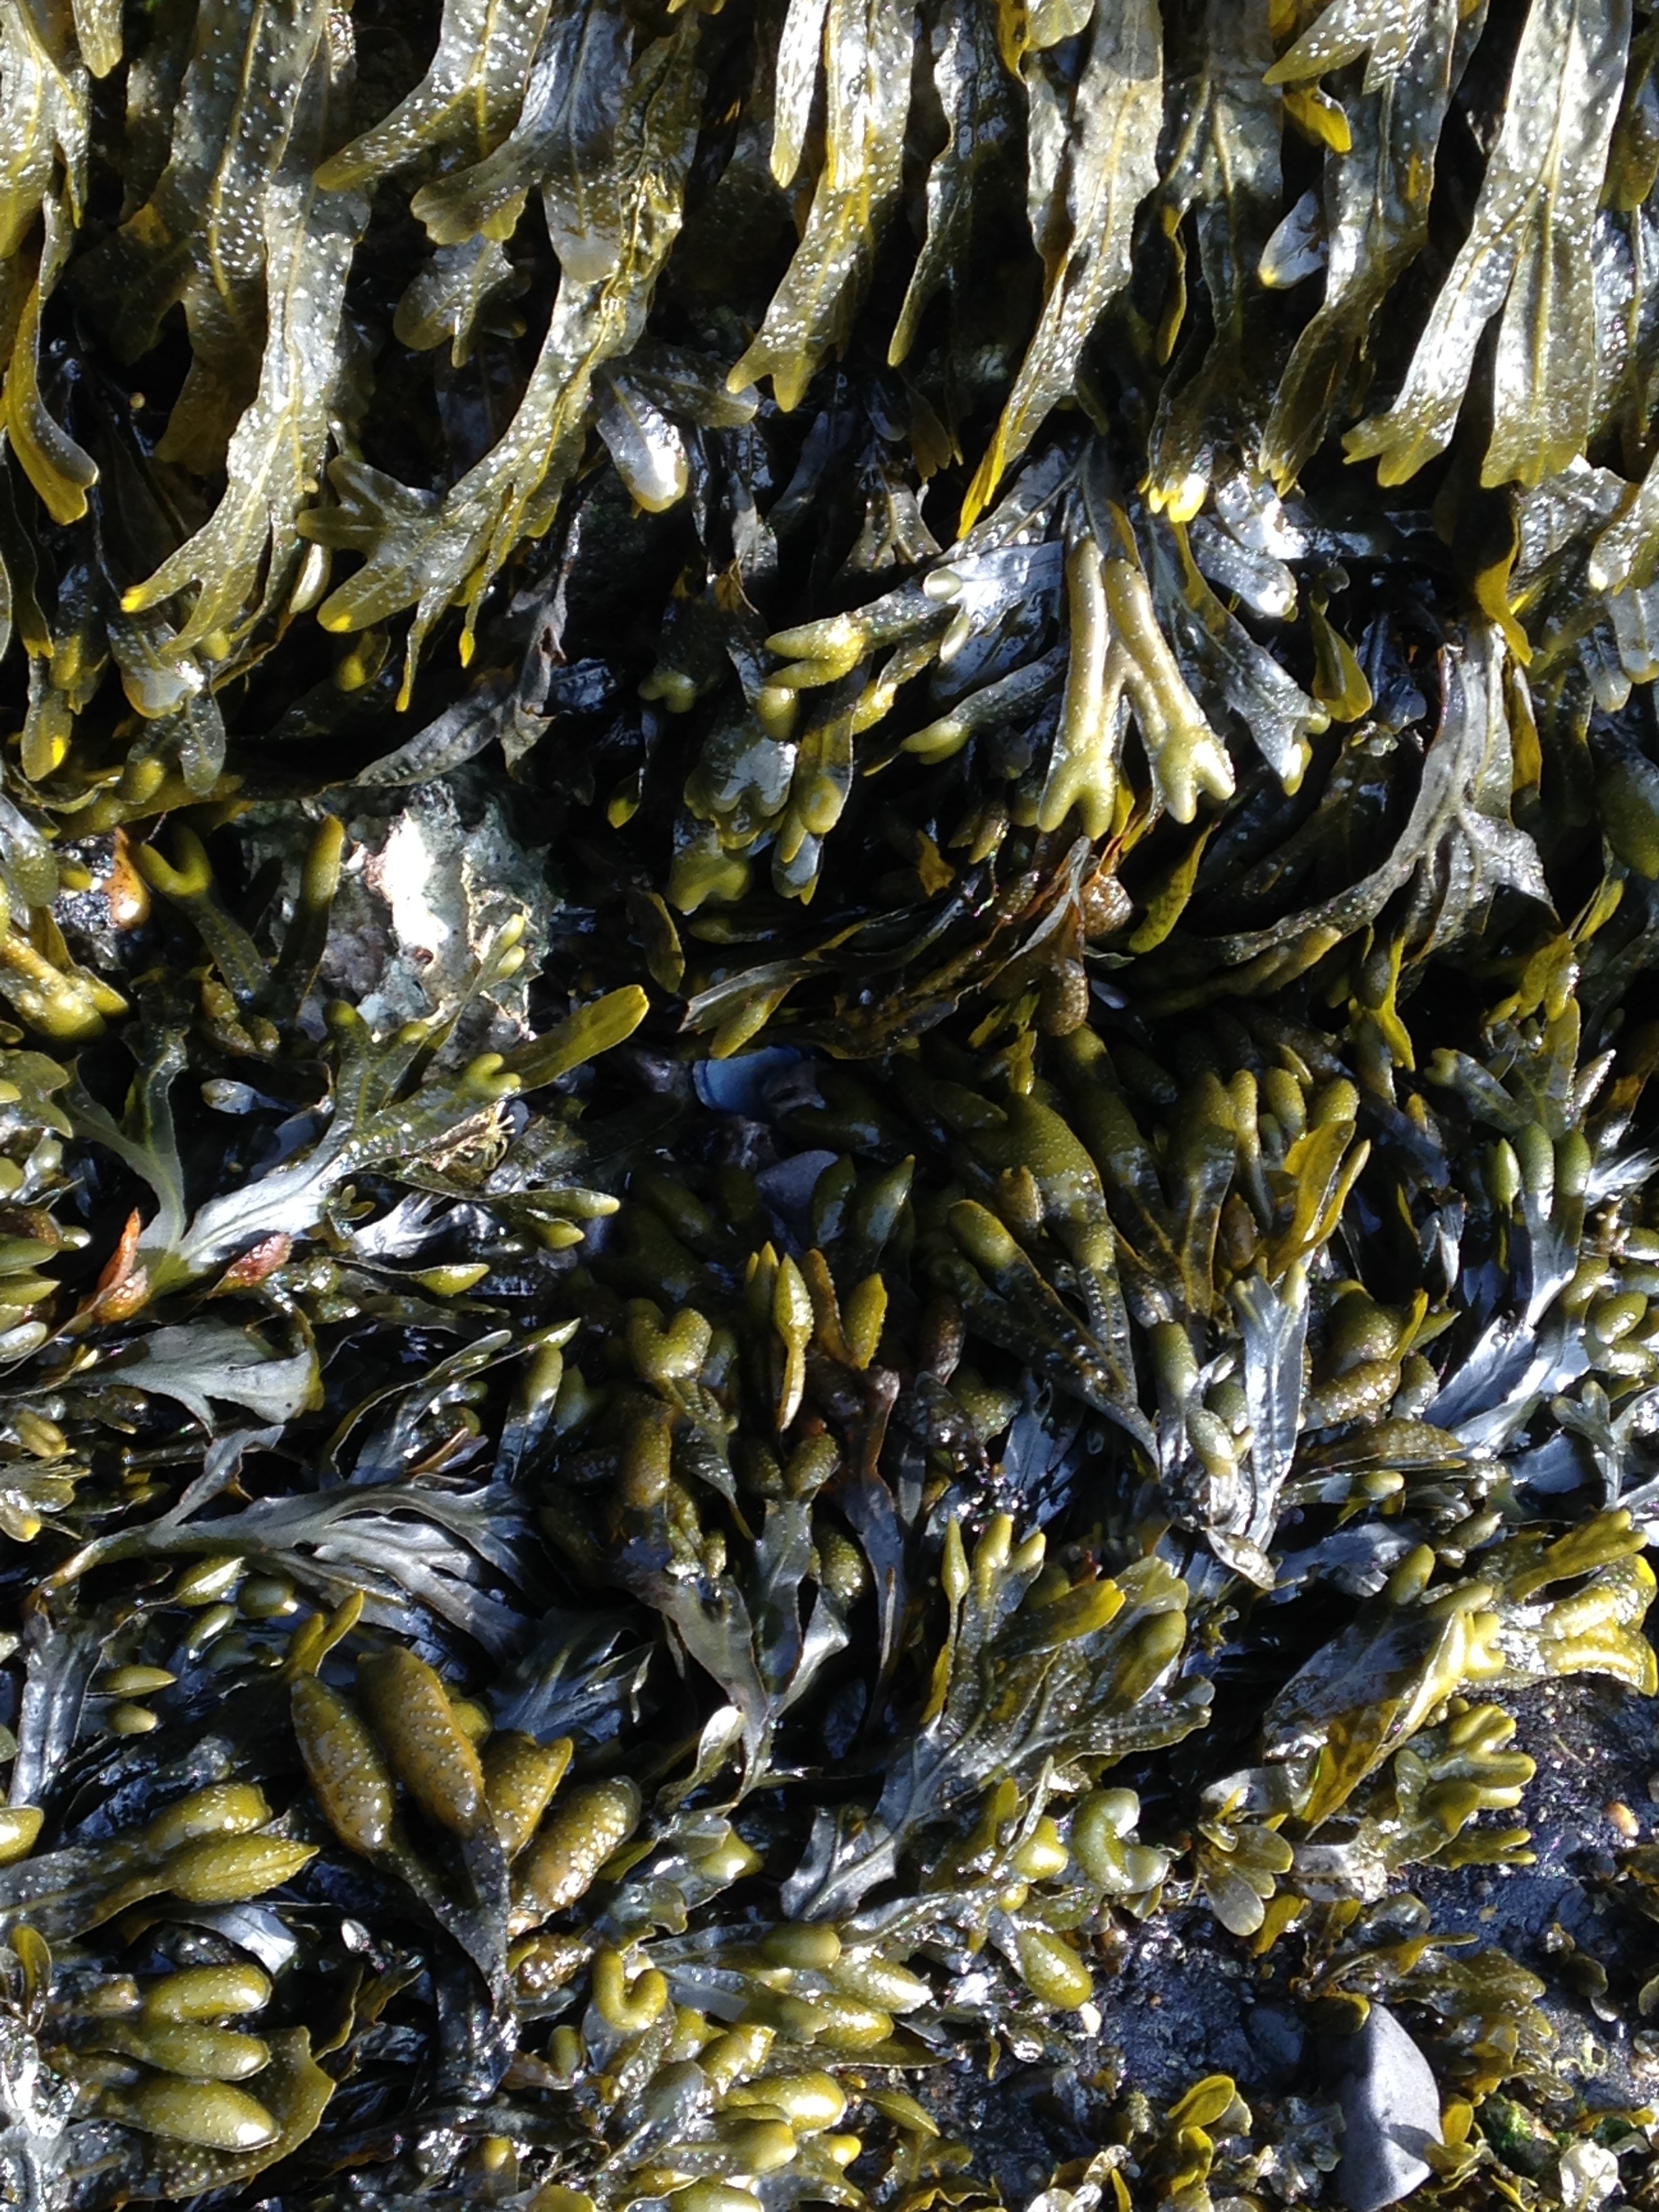
sea, leaf, flower, food, produce, seaweed, seafood, fish, close, sardine, mussel, algae, slimy, aquatic plants, sunflower seed, glibbrig